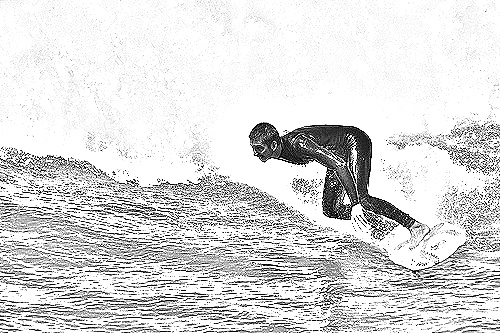
Portrait style: Sketch Portrait